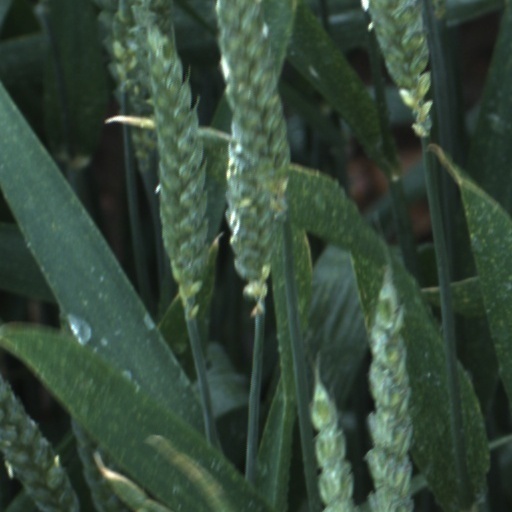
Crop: wheat